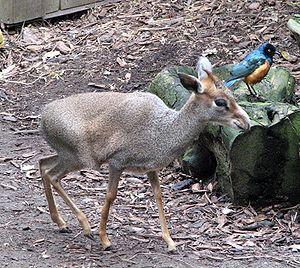
Voici la liste de quelques artiodactyles par population.
Madoqua guentheri est une espèce d'antilopes naines.